Bernadette Peters

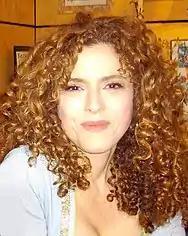
Peters in 2008

Peters's next stage appearance was in the role of Sally Durant Plummer in the Kennedy Center for the Performing Arts production of the Sondheim–Goldman musical "Follies" in 2011. One critic wrote: "Peters ... exquisitely captures the character's unfathomable sadness and longing. It's a star turn, for sure, but one that brings attention to itself because of its truthfulness. Not surprisingly, her rendition of 'Losing My Mind' is simply shattering." She reprised the role in the Broadway revival at the Marquis Theatre, later in 2011, and received a nomination for the Drama Desk Award, Outstanding Actress in a Musical. At the 66th Tony Awards in 2012, Peters was presented with the honorary Isabelle Stevenson Award for "making a substantial contribution of volunteered time and effort on behalf of one or more humanitarian, social service or charitable organizations, regardless of whether such organizations relate to the theatre", specifically for her work with Broadway Barks. In making the announcement for this award, the Tony official site noted "With a rich generosity of spirit, Bernadette Peters' devotion to charitable causes is perhaps only outweighed by her much fêted dedication to performing. ... Peters' efforts are held in the highest regard on Broadway and beyond." BC/EFA's Tom Viola said, "Bernadette's boundless compassion and generosity represent the best in all of us."